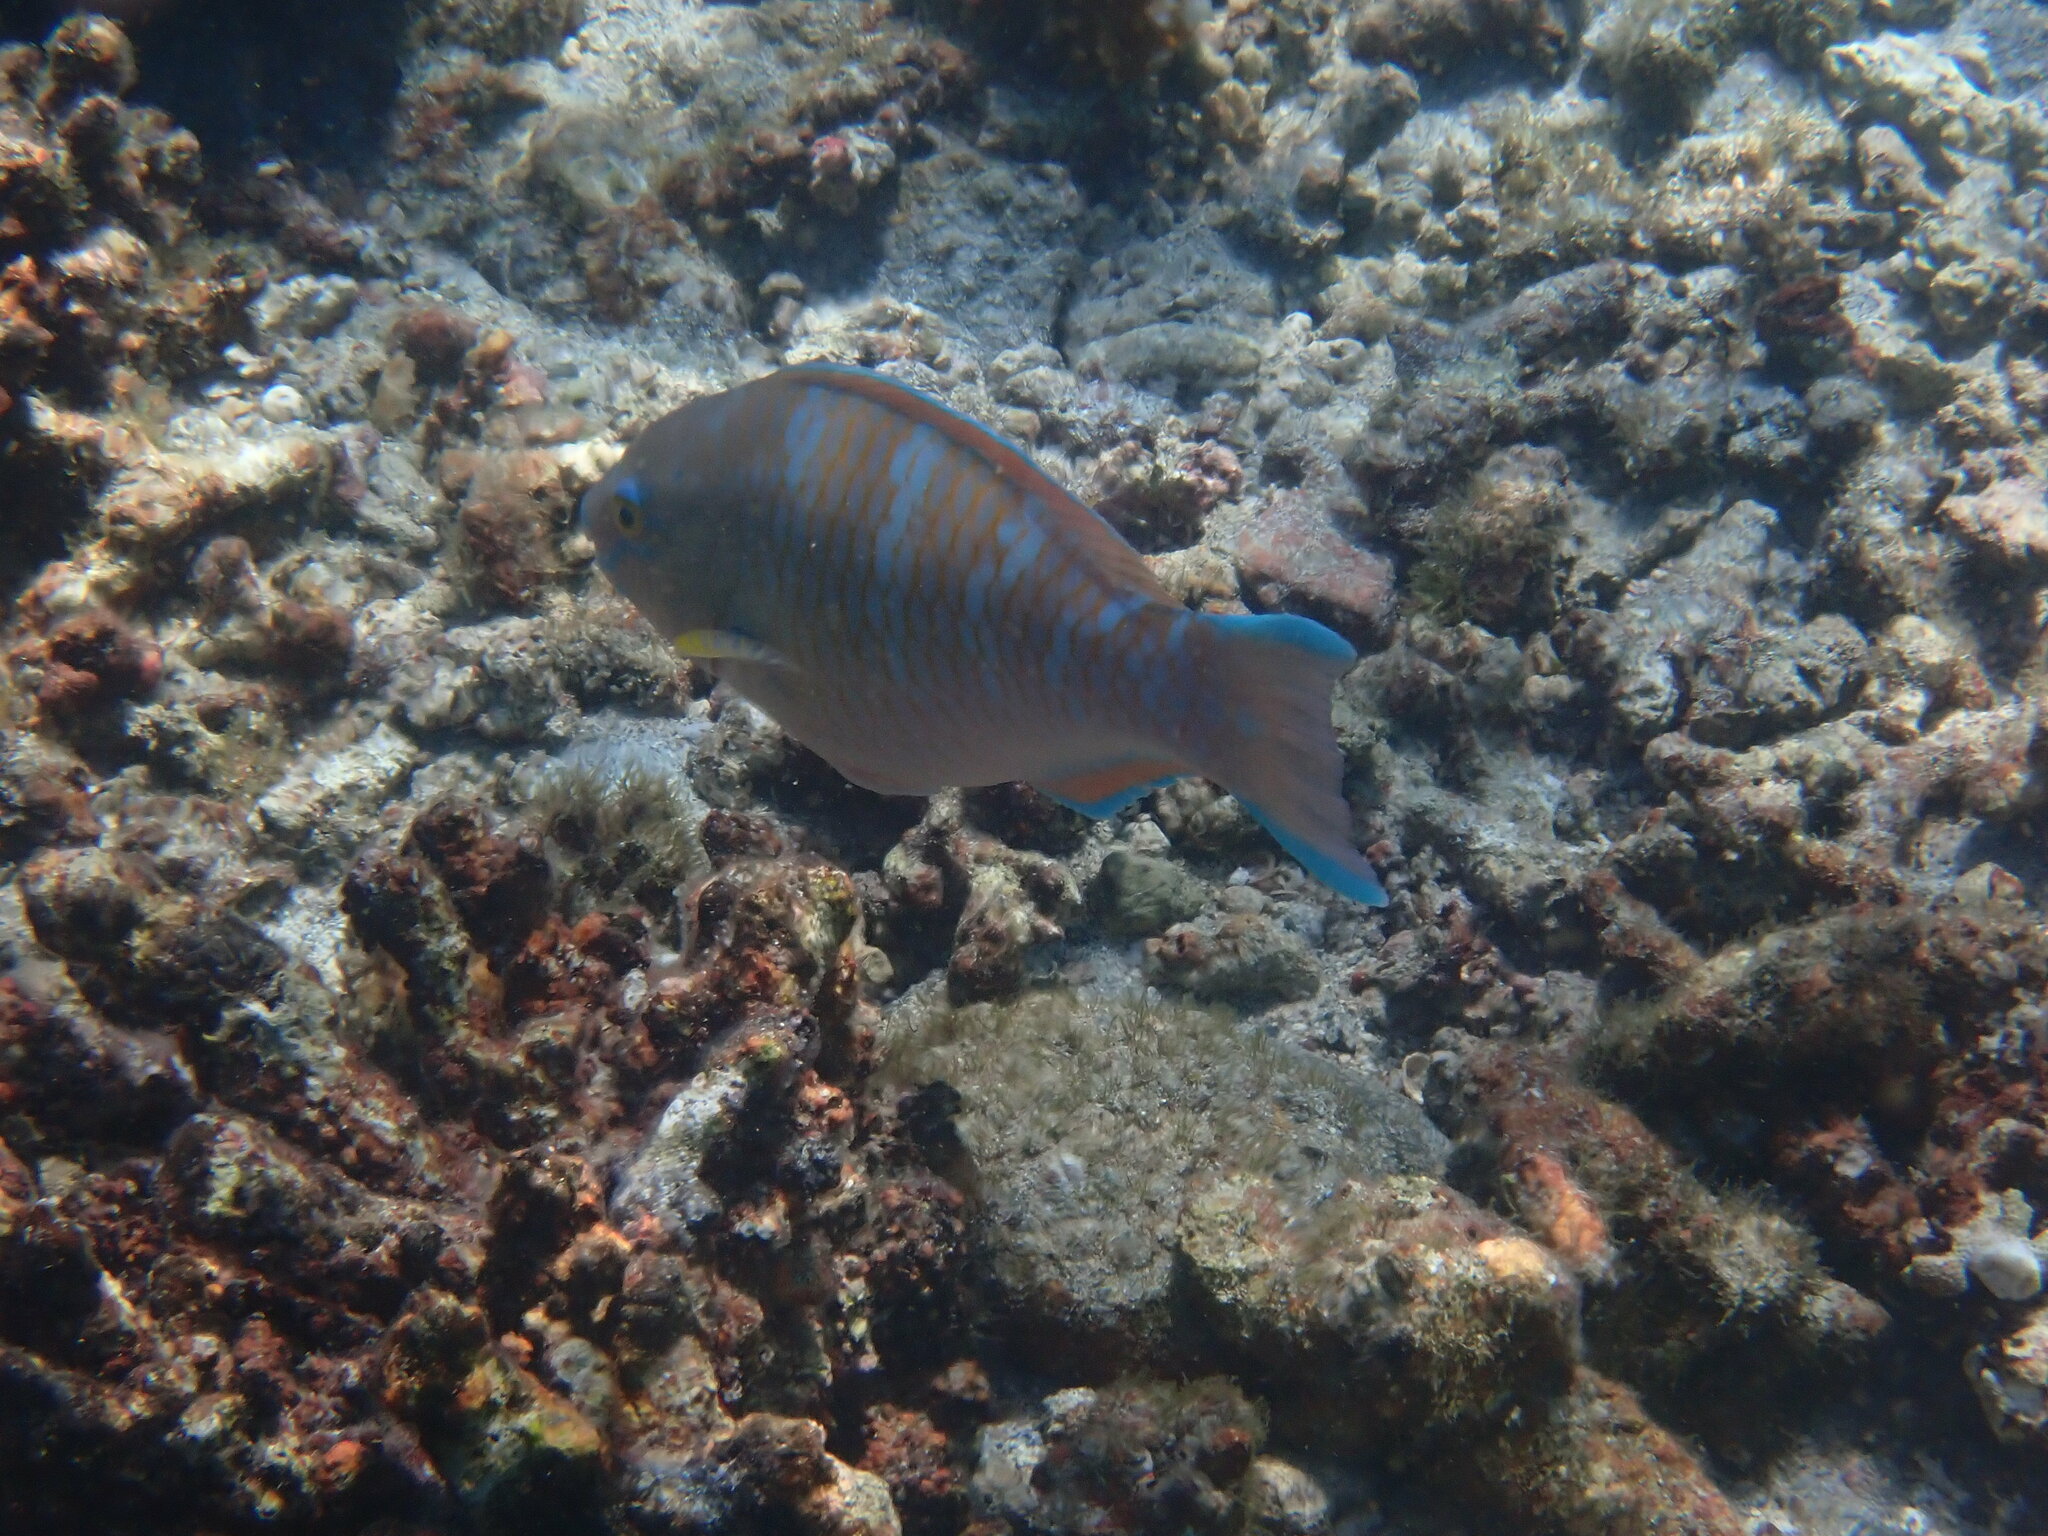
Scarus ghobban (Blue-barred Parrotfish)